Wooden chest syndrome

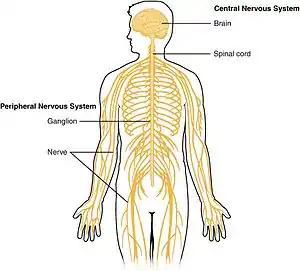
Overview of the nervous system (including CNS)

Wooden chest syndrome is a rigidity of the chest following the administration of high doses of opioids during anesthesia